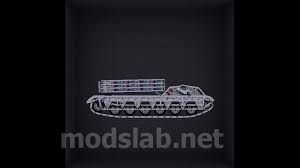
Label: Self Propelled Artillery